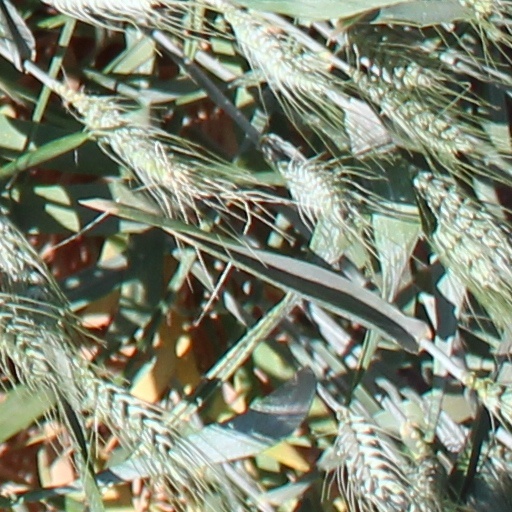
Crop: wheat